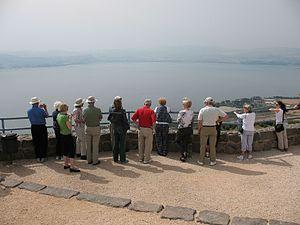
Le plateau ouest du Golan, hauteurs du Golan, sous-district de Golan ou ouest Golan, est un territoire administré par Israël depuis de la guerre des Six Jours en 1967 puis annexé unilatéralement en 1981.